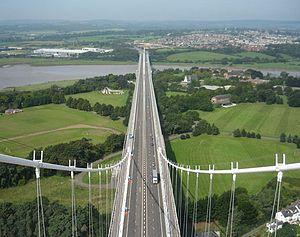
Le pont de la Severn franchit la Severn entre le Gloucestershire du Sud, Angleterre et Sir Fynwy en Galles du Sud
La liste des ponts les plus longs au monde recense les viaducs ou complexes de viaducs ou de ponts de longueur totale supérieure ou égale à 3 kilomètres et classés par ordre décroissant de longueur d'une part et les ouvrages de transports guidés d'autre part. Pour une liste de ponts classés selon leur portée, voir la liste des ponts suspendus et celle des ponts à haubans.
Le pont sur la Severn est un pont suspendu qui franchit le fleuve Severn entre le South Gloucestershire au nord de Bristol en Angleterre et Sir Fynwy en pays de Galles du Sud en traversant Beachley, une péninsule entre le fleuve Severn et l'estuaire de la rivière Wye.